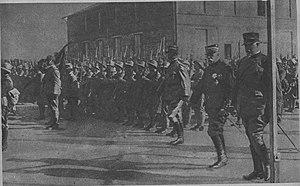
troupes italiennes qui défilent en arrivant à Salonique devant Sarrail et Petitti di Roreto
Le Corpo di Spedizione Italiano in Oriente est une unité de l'armée de terre italienne qui a combattu durant la Première Guerre mondiale sur le front albanais entre 1916 et 1918.